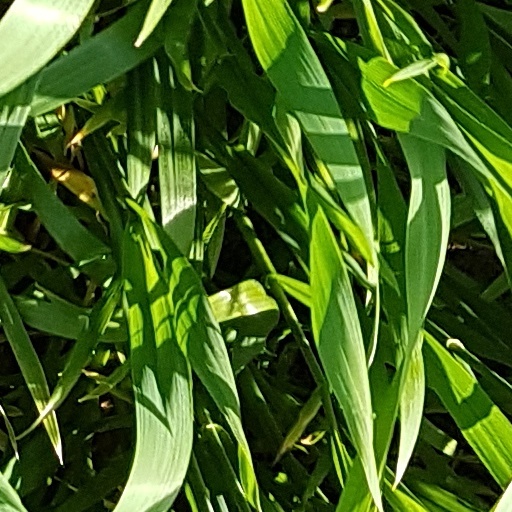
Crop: wheat